Tennessee Champ

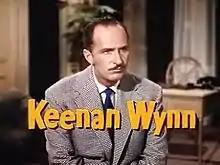
Keenan Wynn from the trailer

Tennessee Champ is a 1954 American drama film with strong Christian overtones directed by Fred M. Wilcox and starring Shelley Winters, Keenan Wynn, Dewey Martin, and Charles Bronson